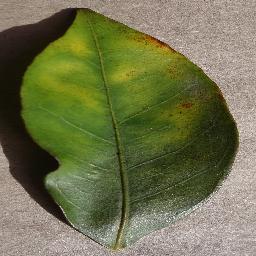
Label: Orange___Haunglongbing_(Citrus_greening)